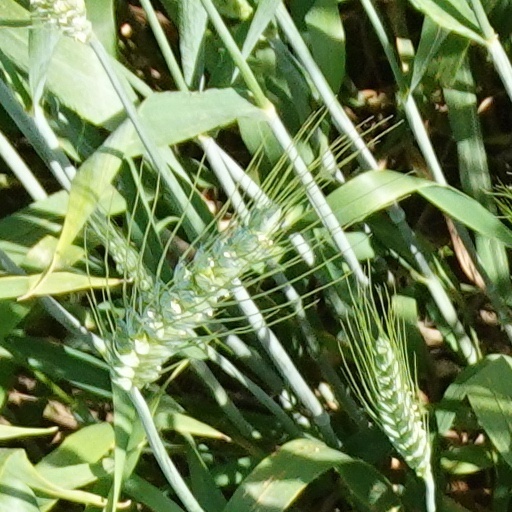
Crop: wheat